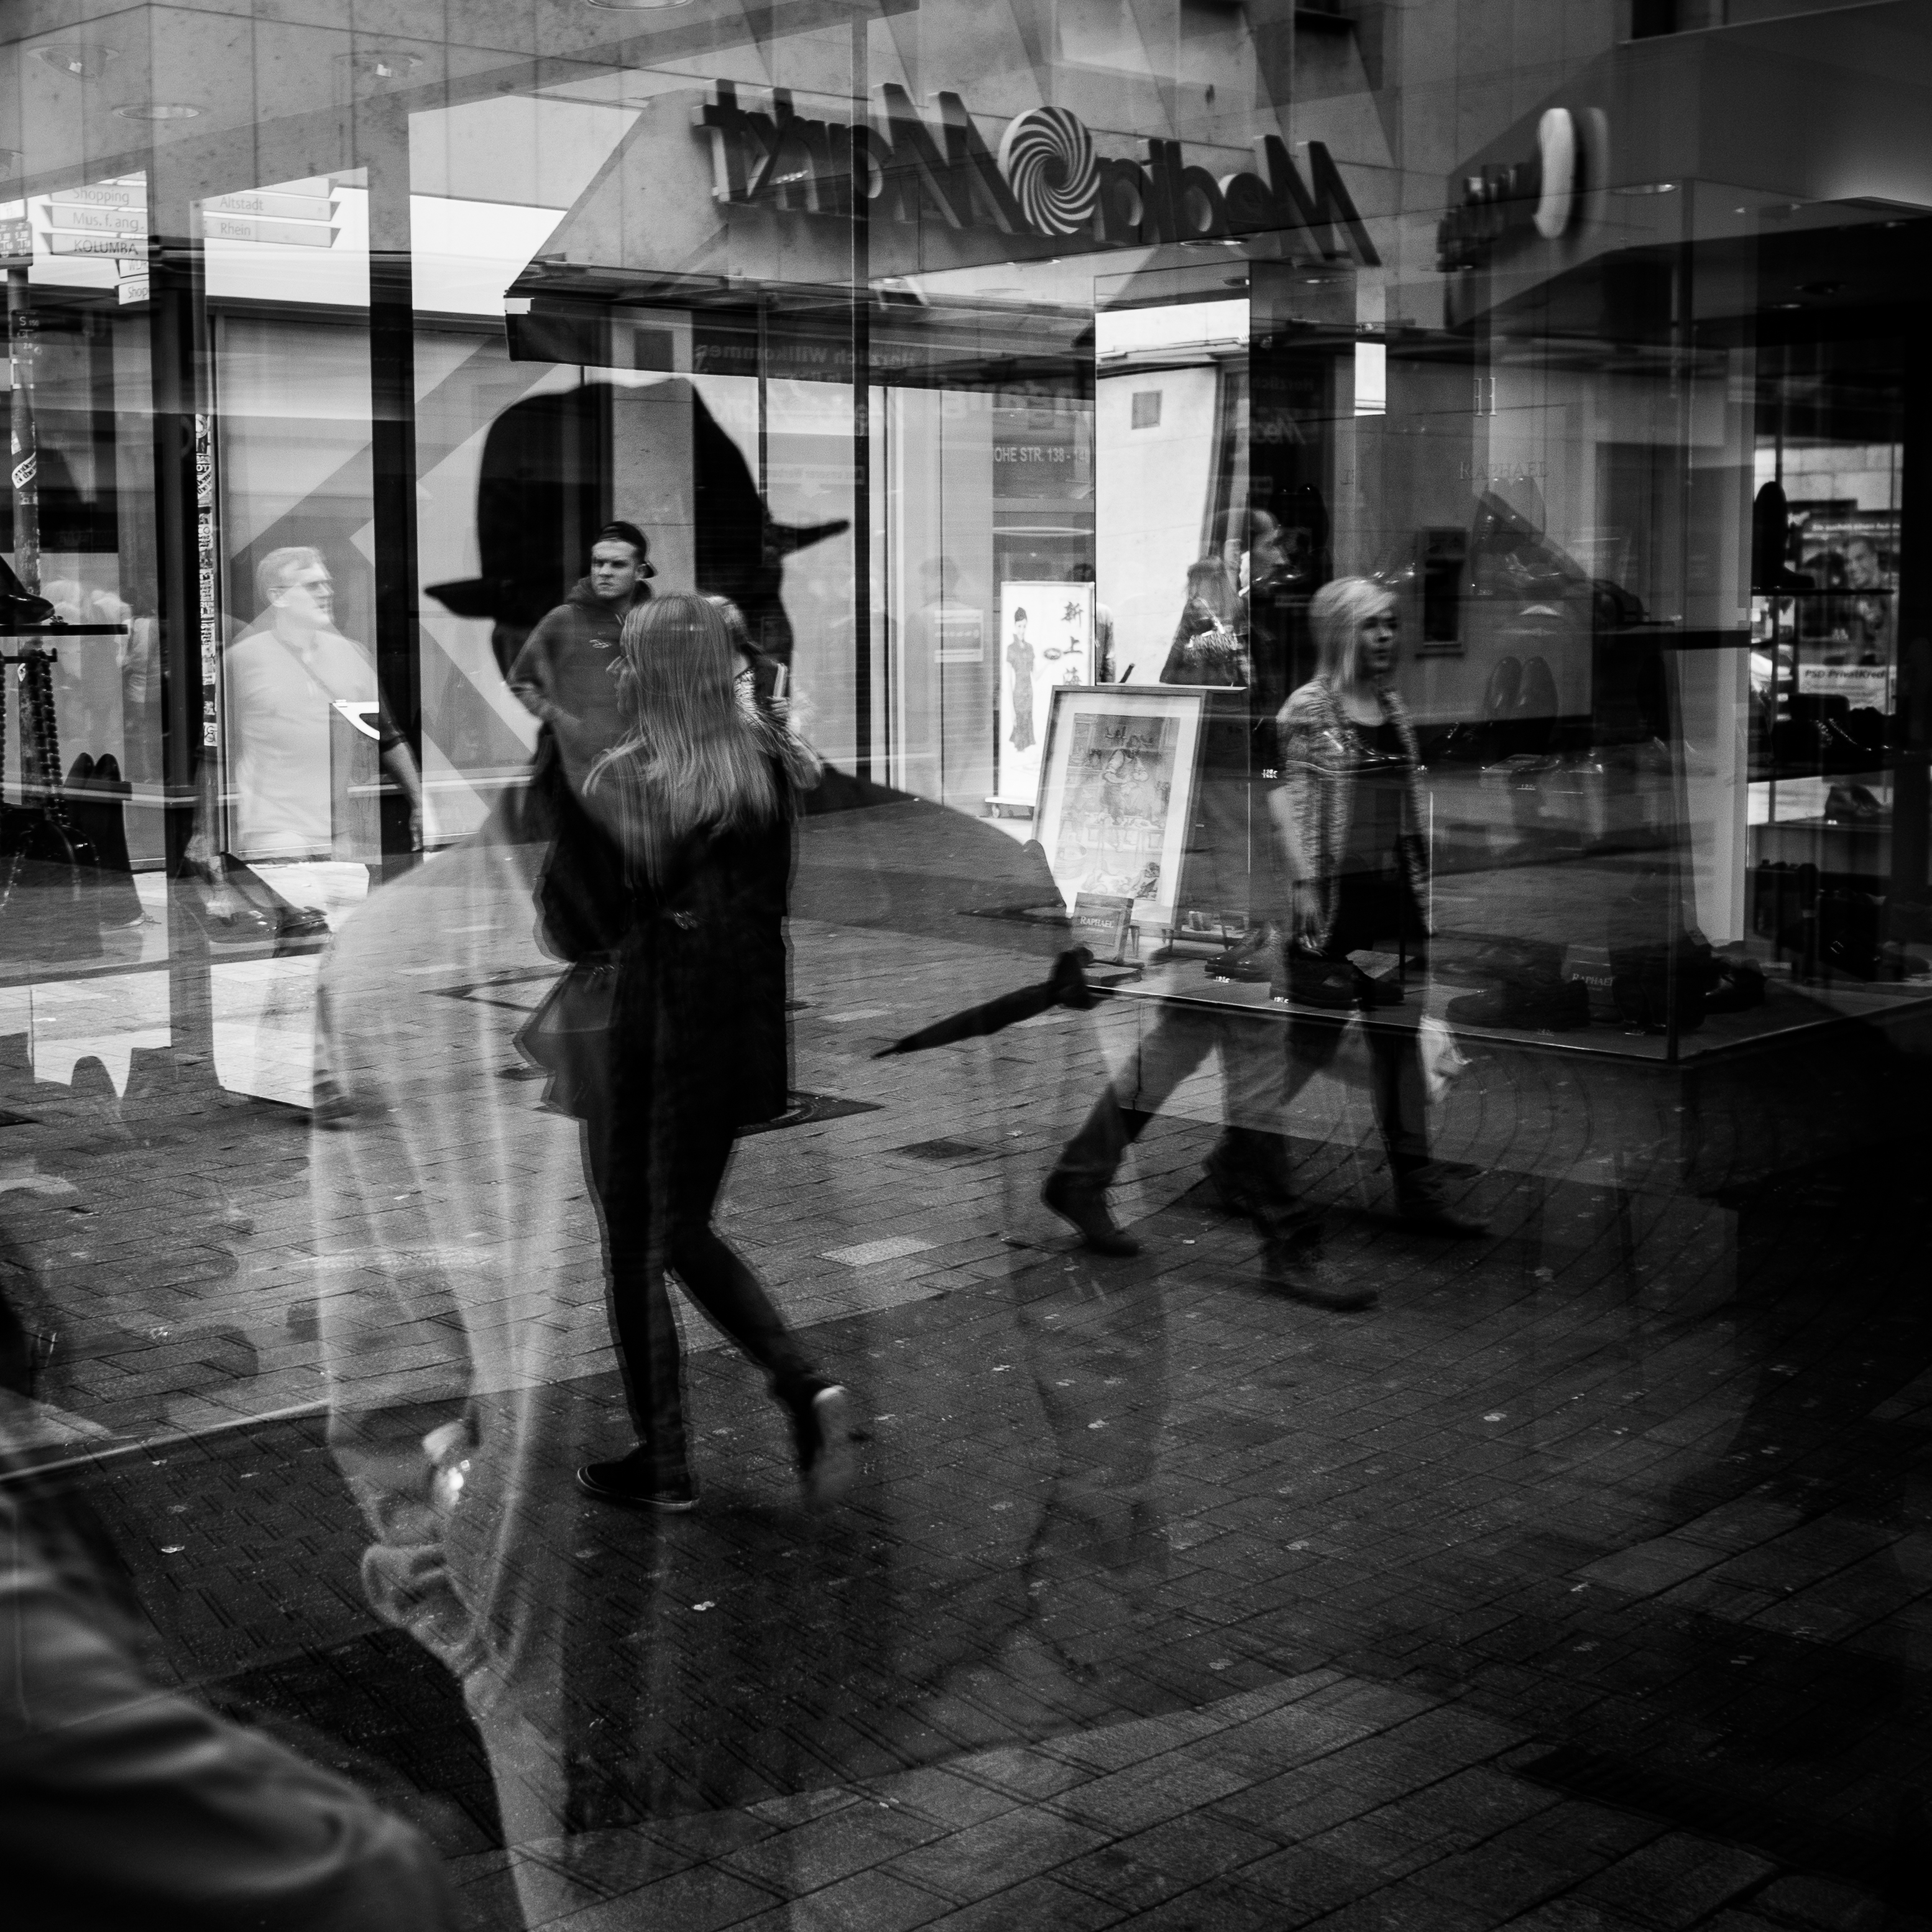
black and white, road, white, street, photography, darkness, black, monochrome, streetphotography, flickr, thomas, digital camera, infrastructure, olympus, photograph, snapshot, omd, image, fuji, leica, monochrom, leuthard, hcb, thomasleuthard, monochrome photography, film noir